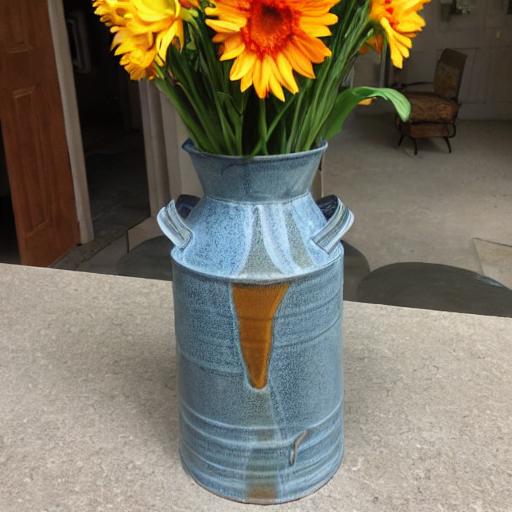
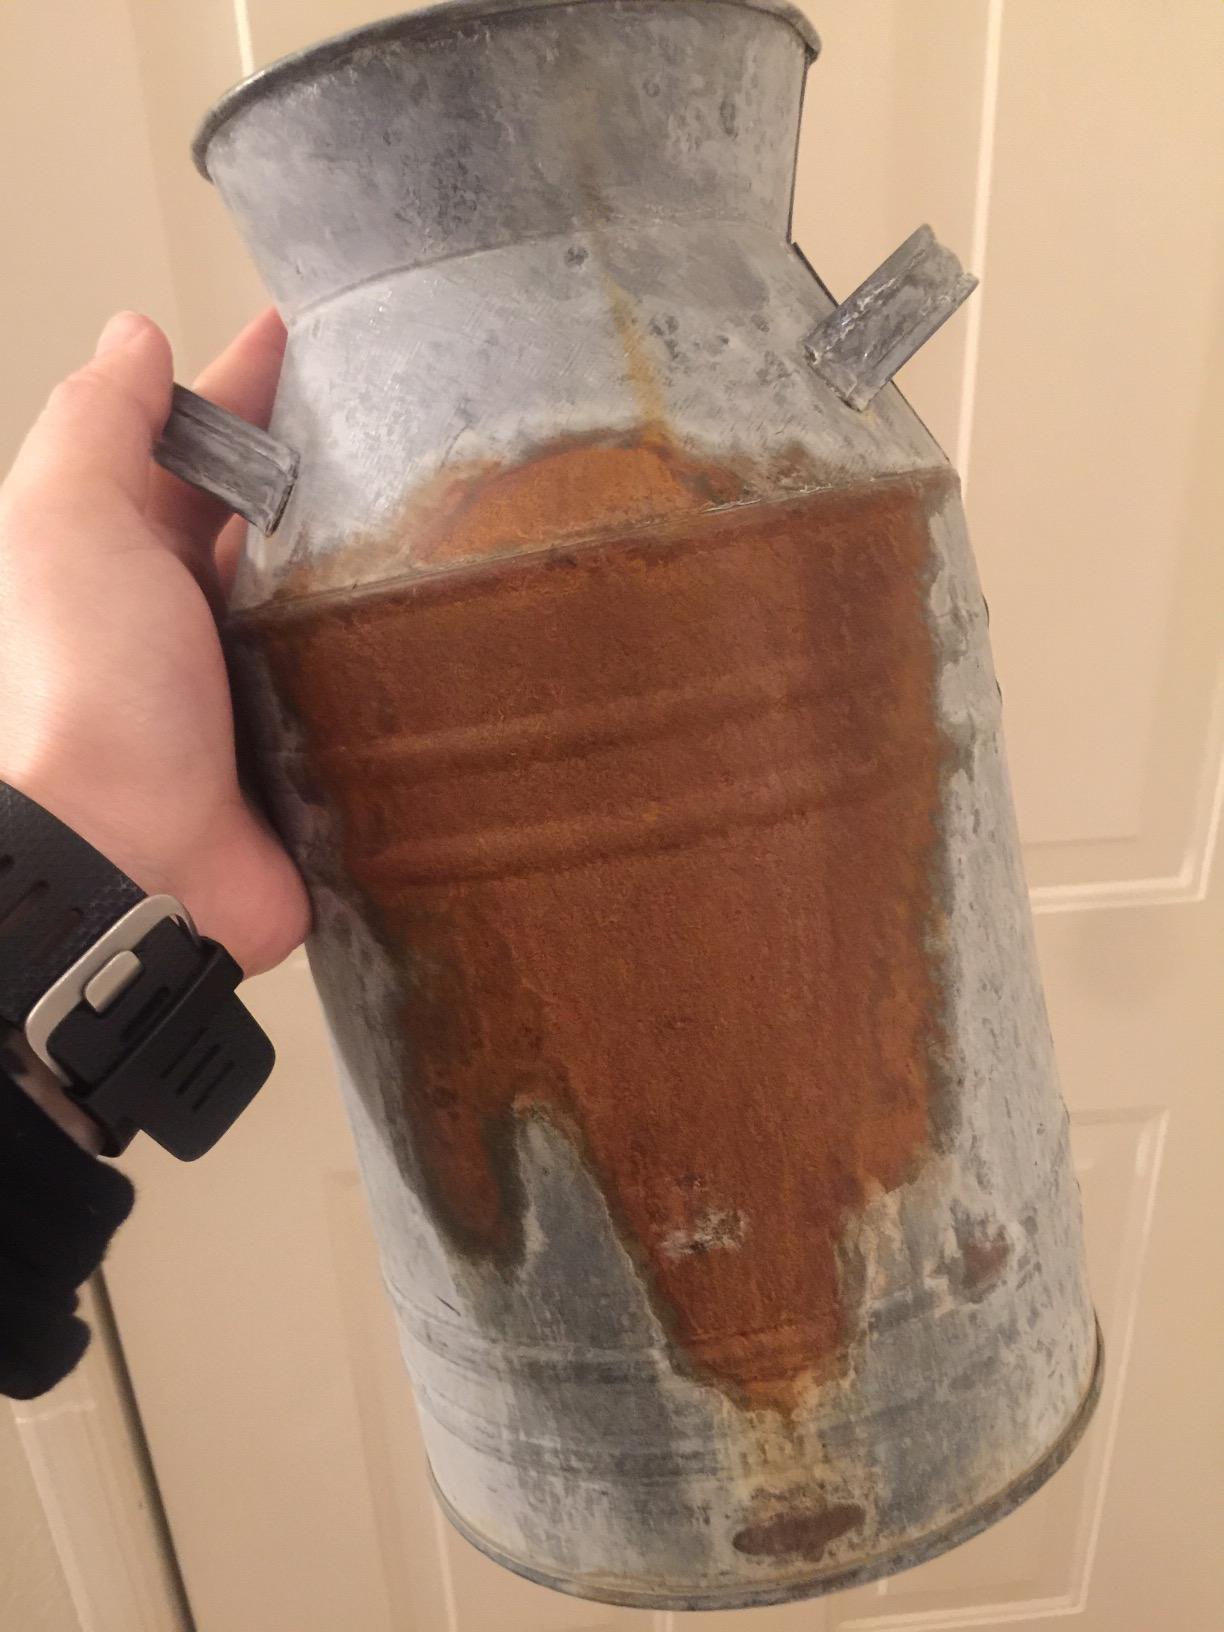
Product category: vase
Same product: no